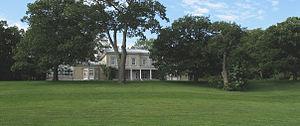
Domaine Cataraqui propriété située à Québec dans le quartier Sillery de l'arrondissement Sainte-Foy–Sillery–Cap-Rouge. Province de Québec. Canada
Sir Henry Edward Burstall est un général canadien.
Le domaine Cataraqui est une propriété et un jardin historique situés à Québec dans le quartier Sillery. Il appartient au gouvernement du Québec et est géré par la Commission de la capitale nationale du Québec.